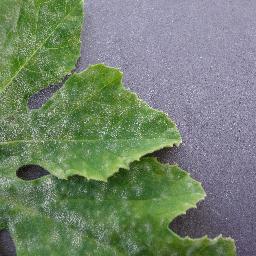
Label: Squash___Powdery_mildew